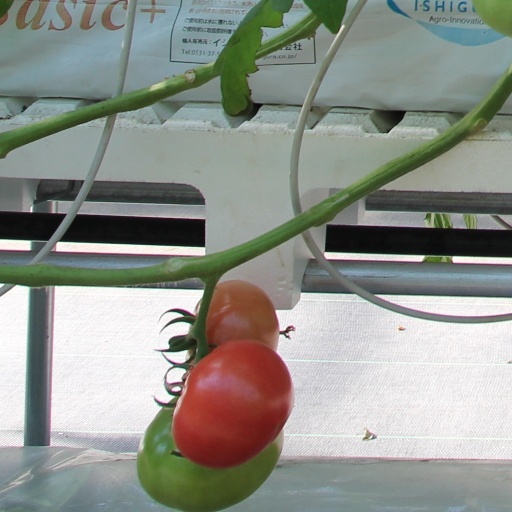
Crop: tomato